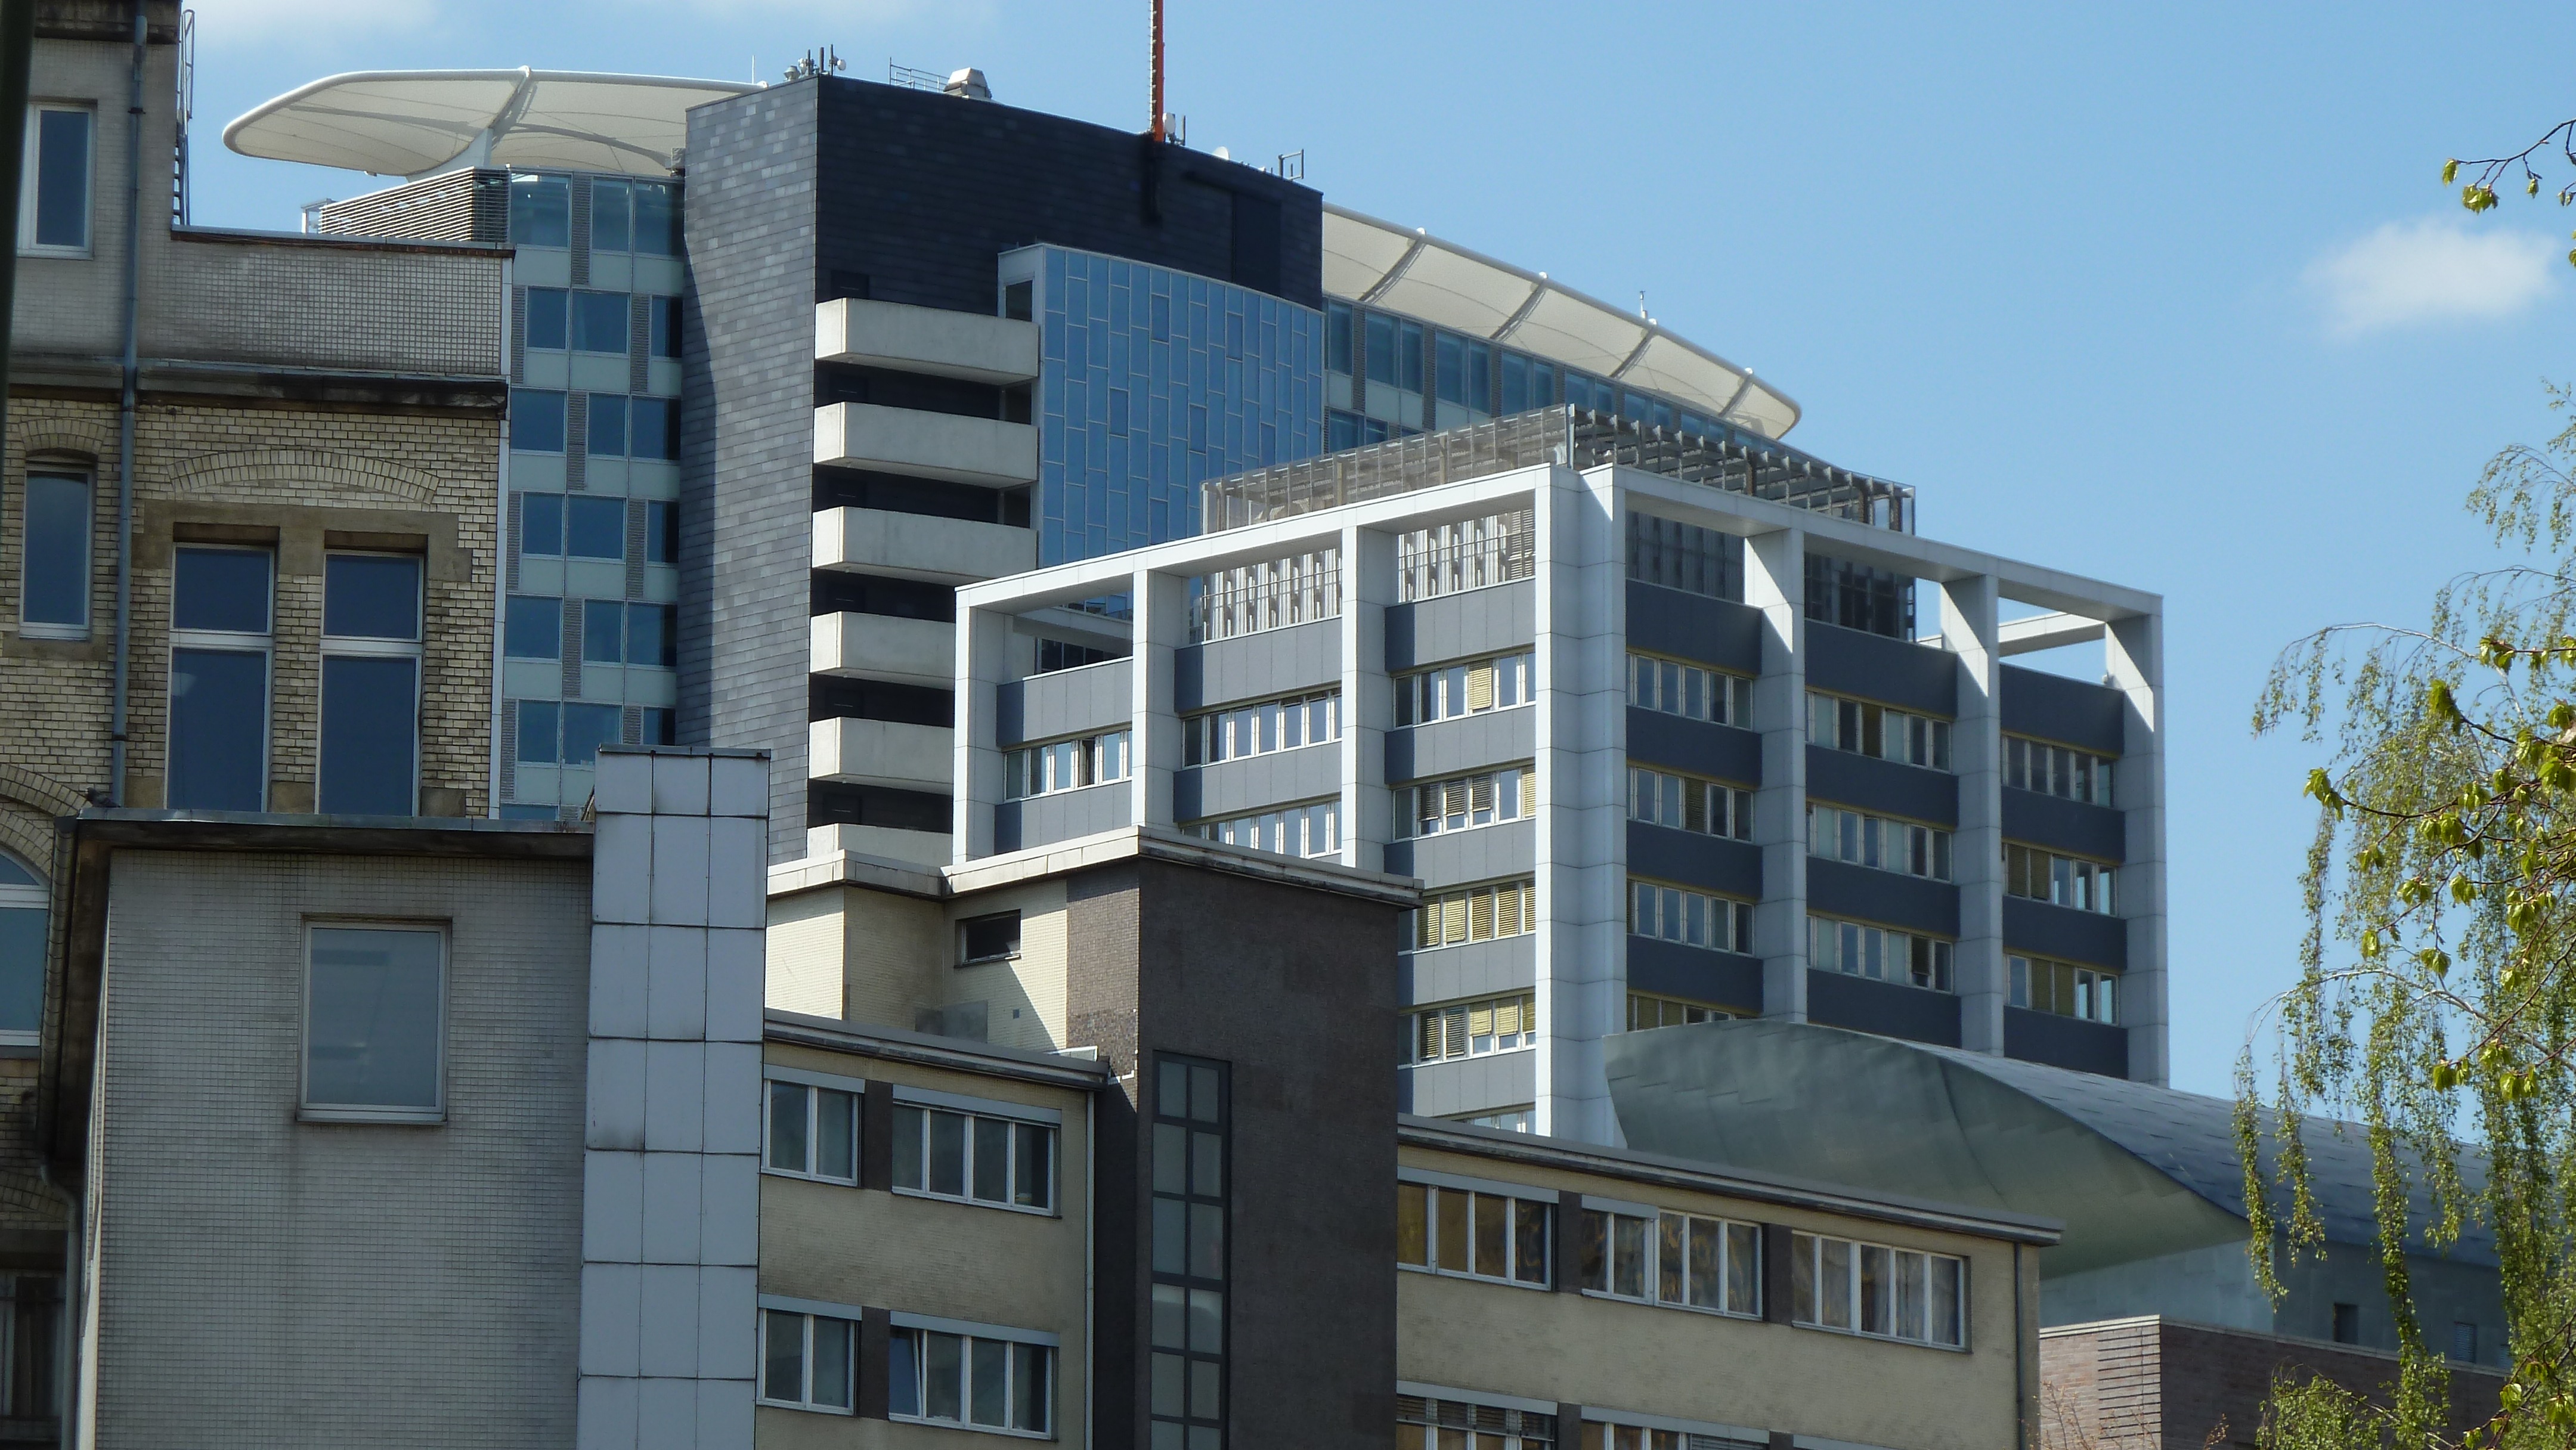
architecture, skyline, house, roof, building, city, home, downtown, facade, property, apartment, tower block, homes, berlin, headquarters, condominium, neighbourhood, urban area, residential area, gsw